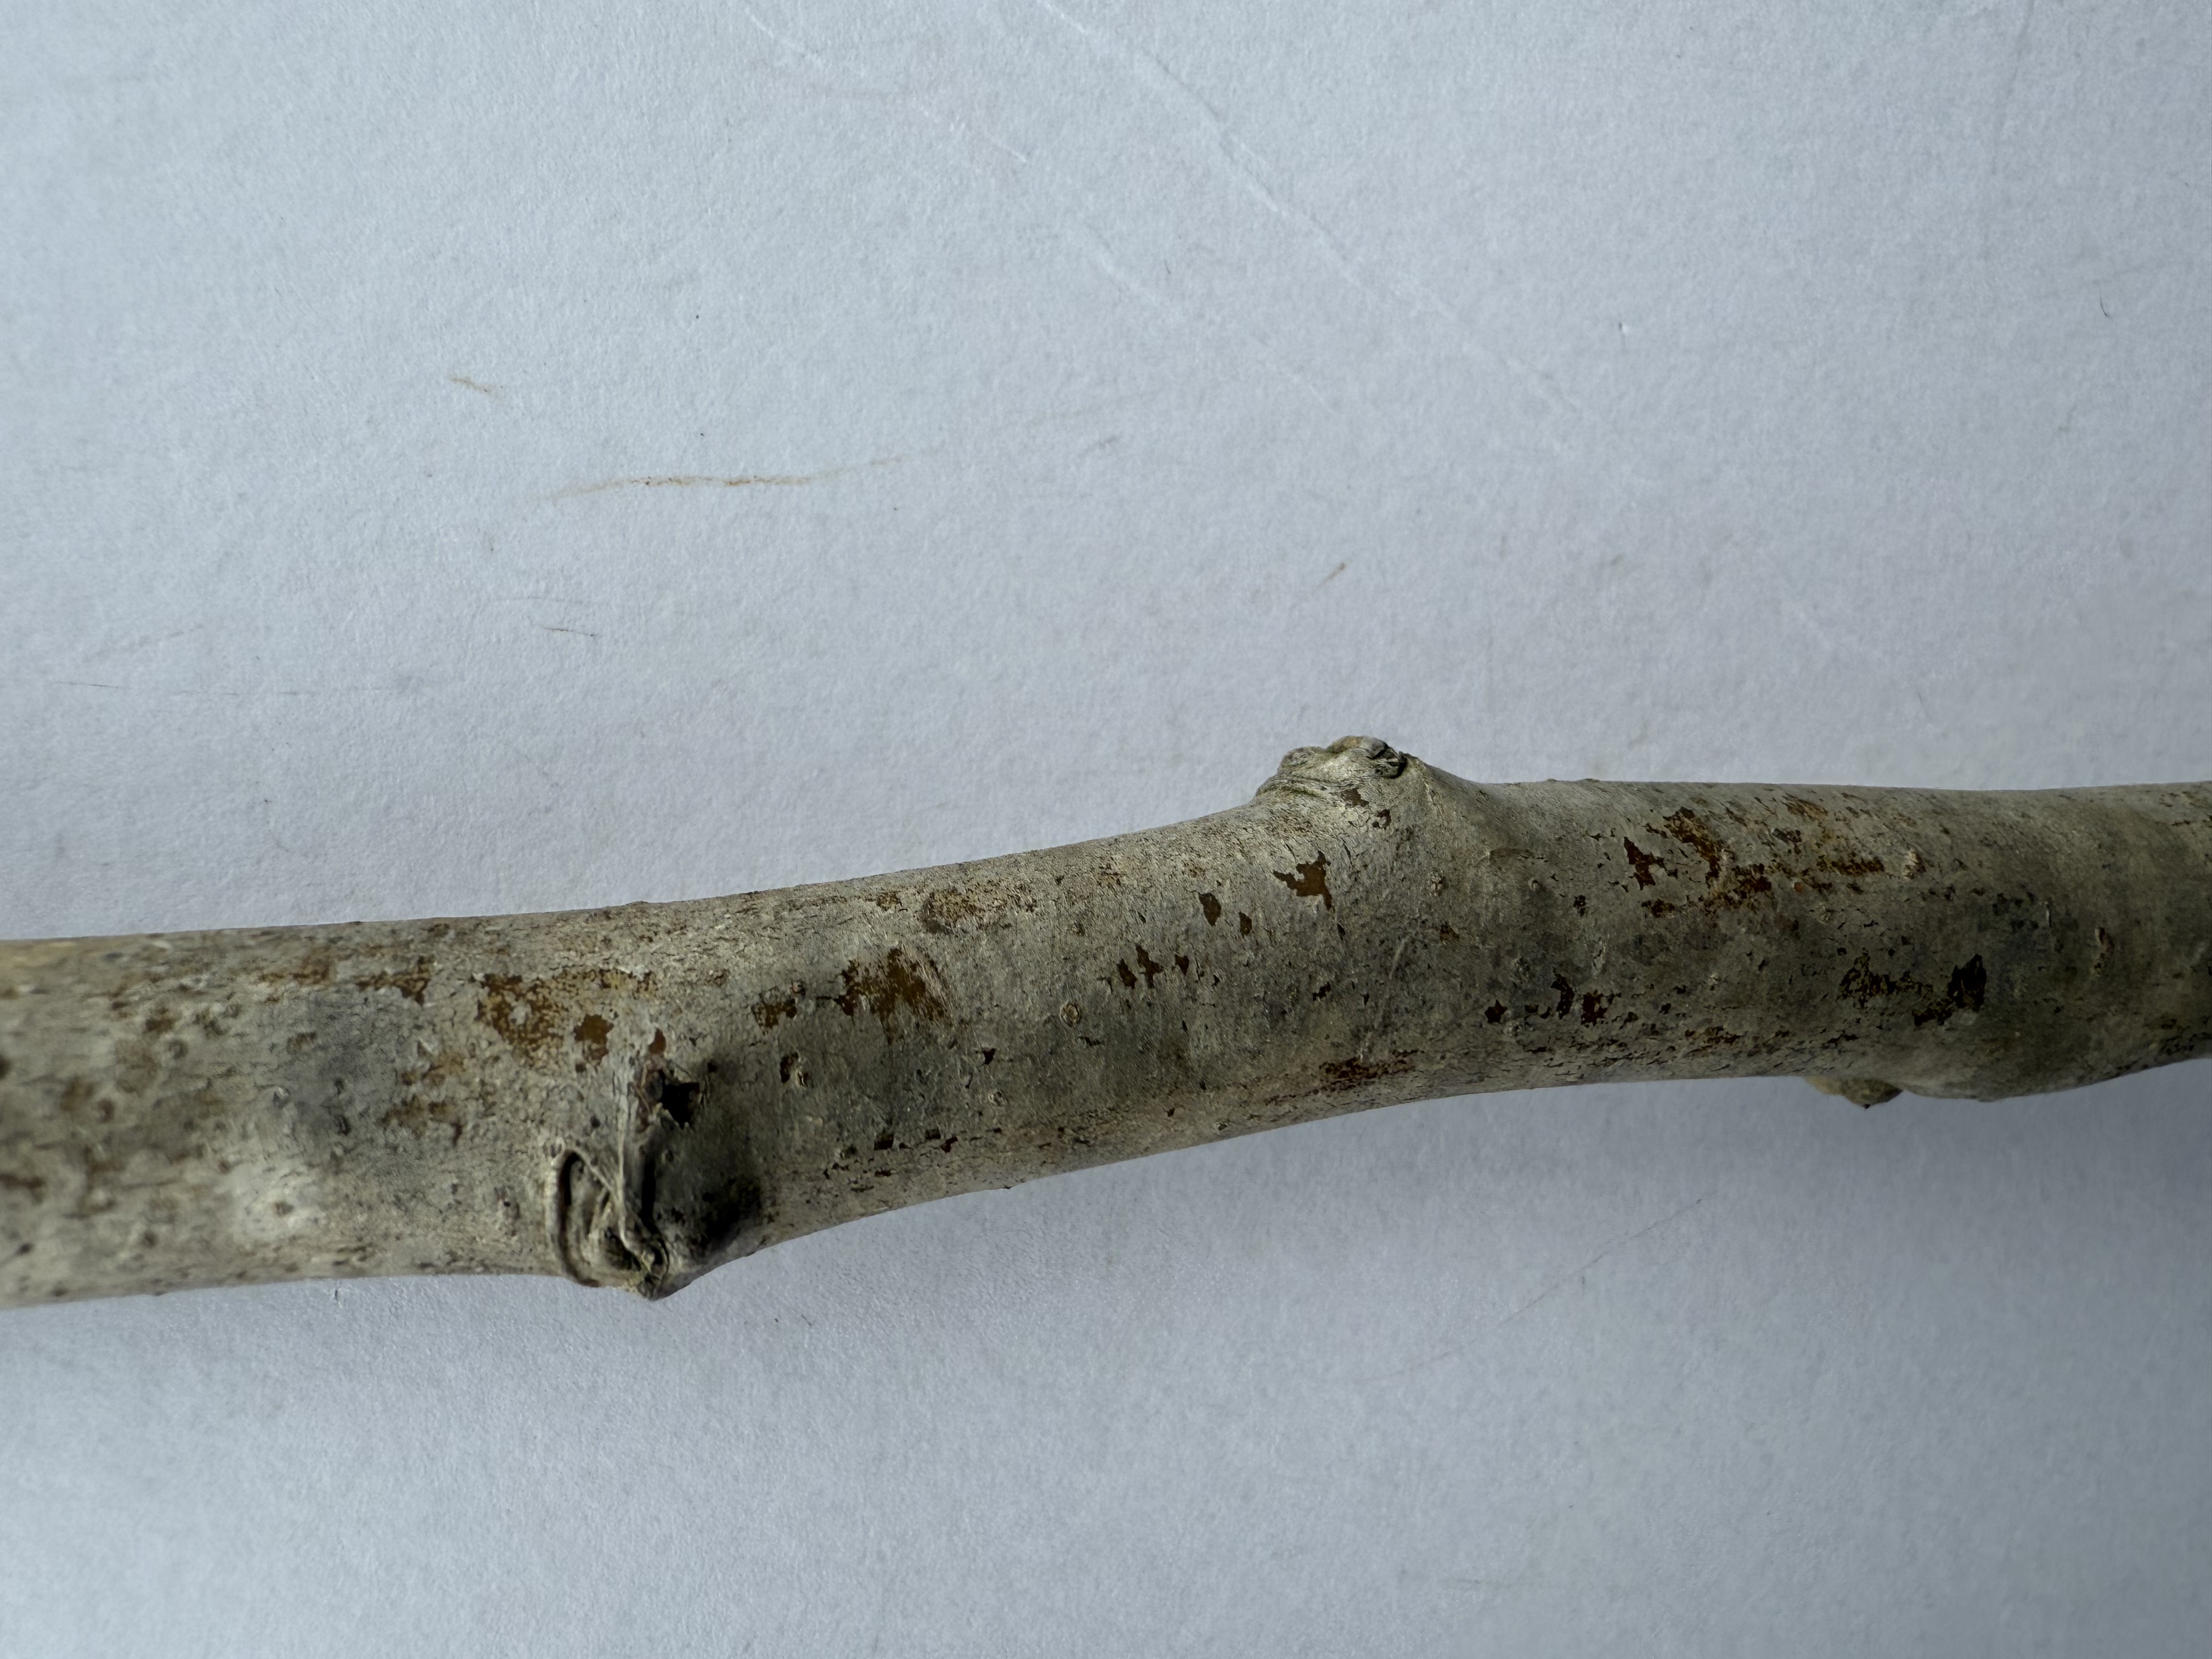
Variety: Santa Maria Pear